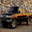
Label: pickup_truck